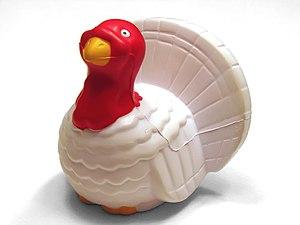
Une balle antistress est un petit jouet se présentant sous la forme d'une balle malléable, dont le diamètre ne dépasse généralement pas une dizaine de centimètres, et qui est destinée à être pressée dans la paume de la main et manipulée avec les doigts, dans le but prétendu d'évacuer la tension musculaire causée par le stress ou par des mouvements répétitifs. On lui prête volontiers une dimension ludique, et accessoirement d'exercer les muscles de la main.